Masirah Island

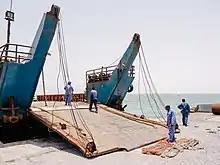
Ferry preparing to sail for Masirah Island

Masirah Island opened for tourism in the 1990s. One can still only get to the island by ferry, managed by the National Ferry Company, which runs six times a day between Shannah to Masirah.